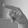
ASL letter: P